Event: Nepal Earthquake
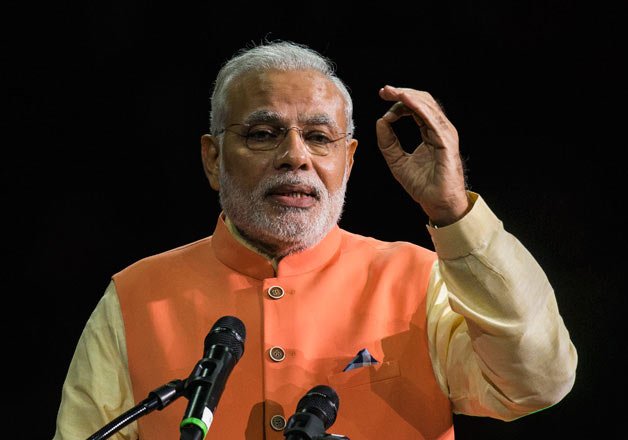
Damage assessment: no_damage